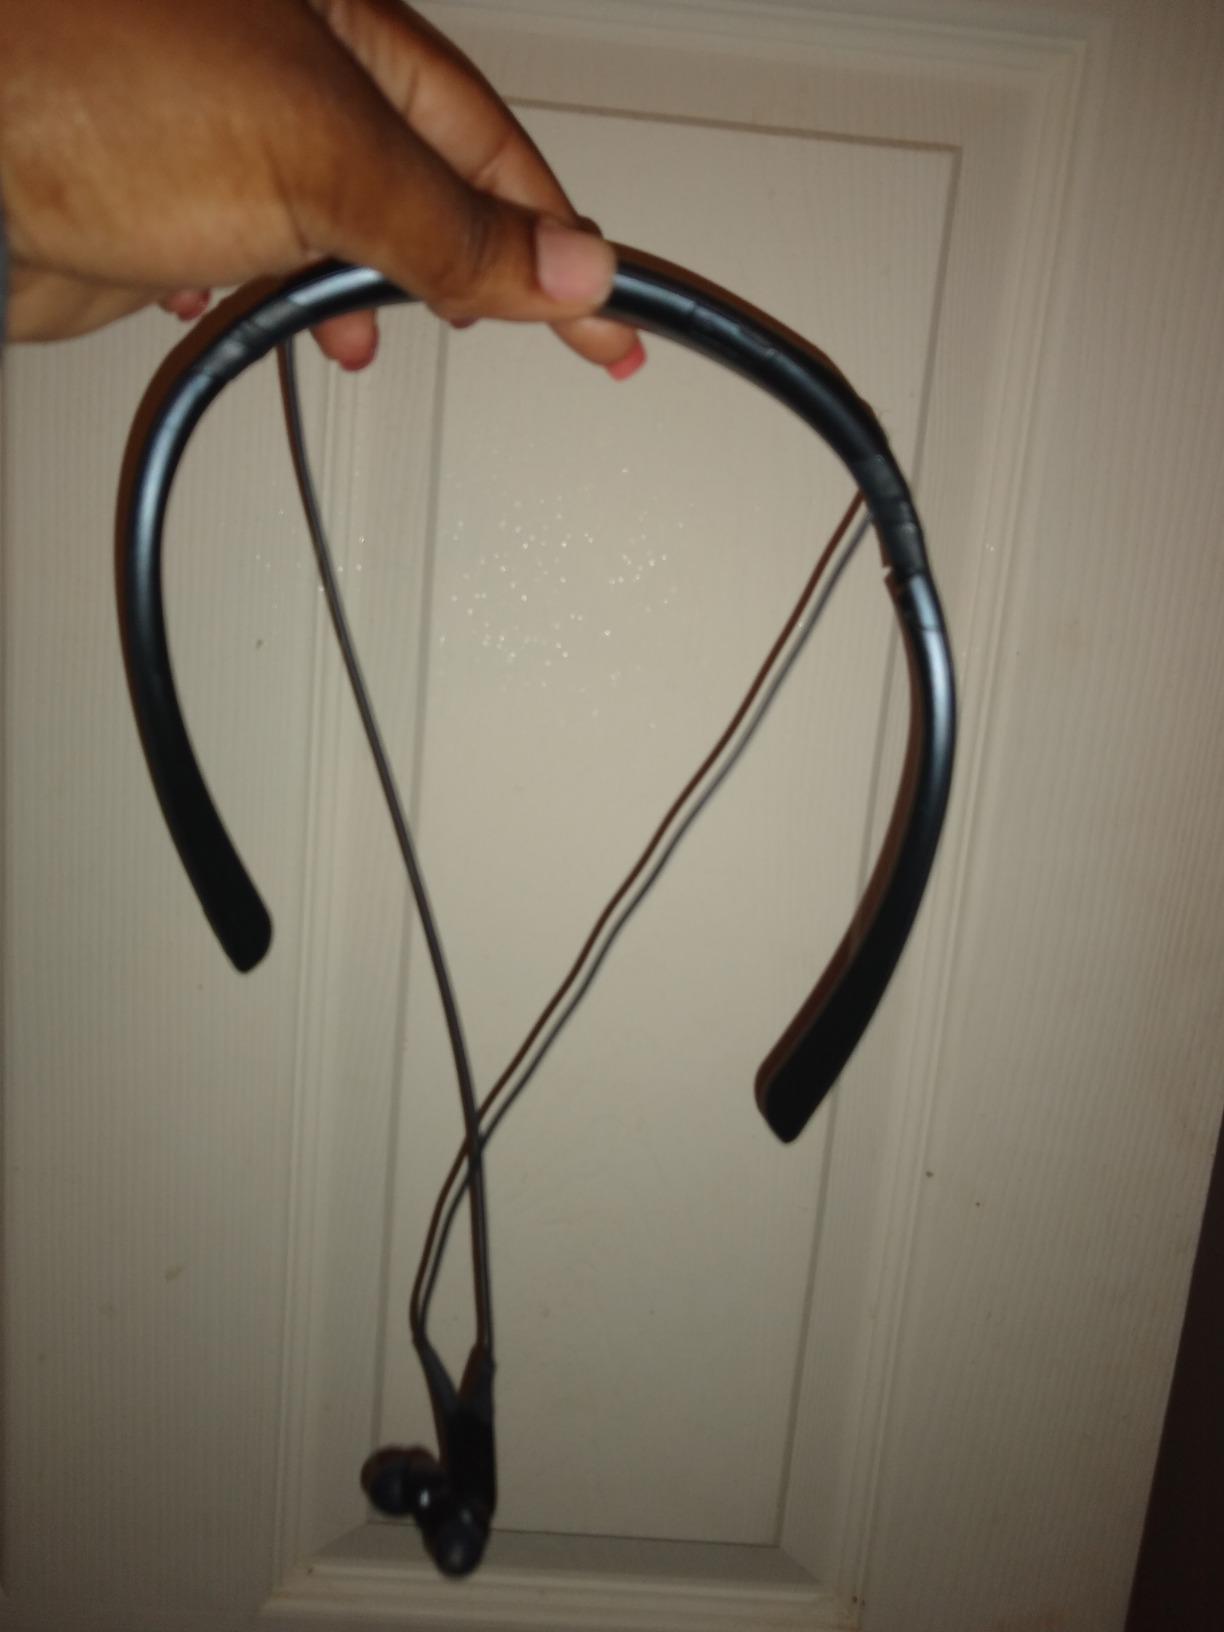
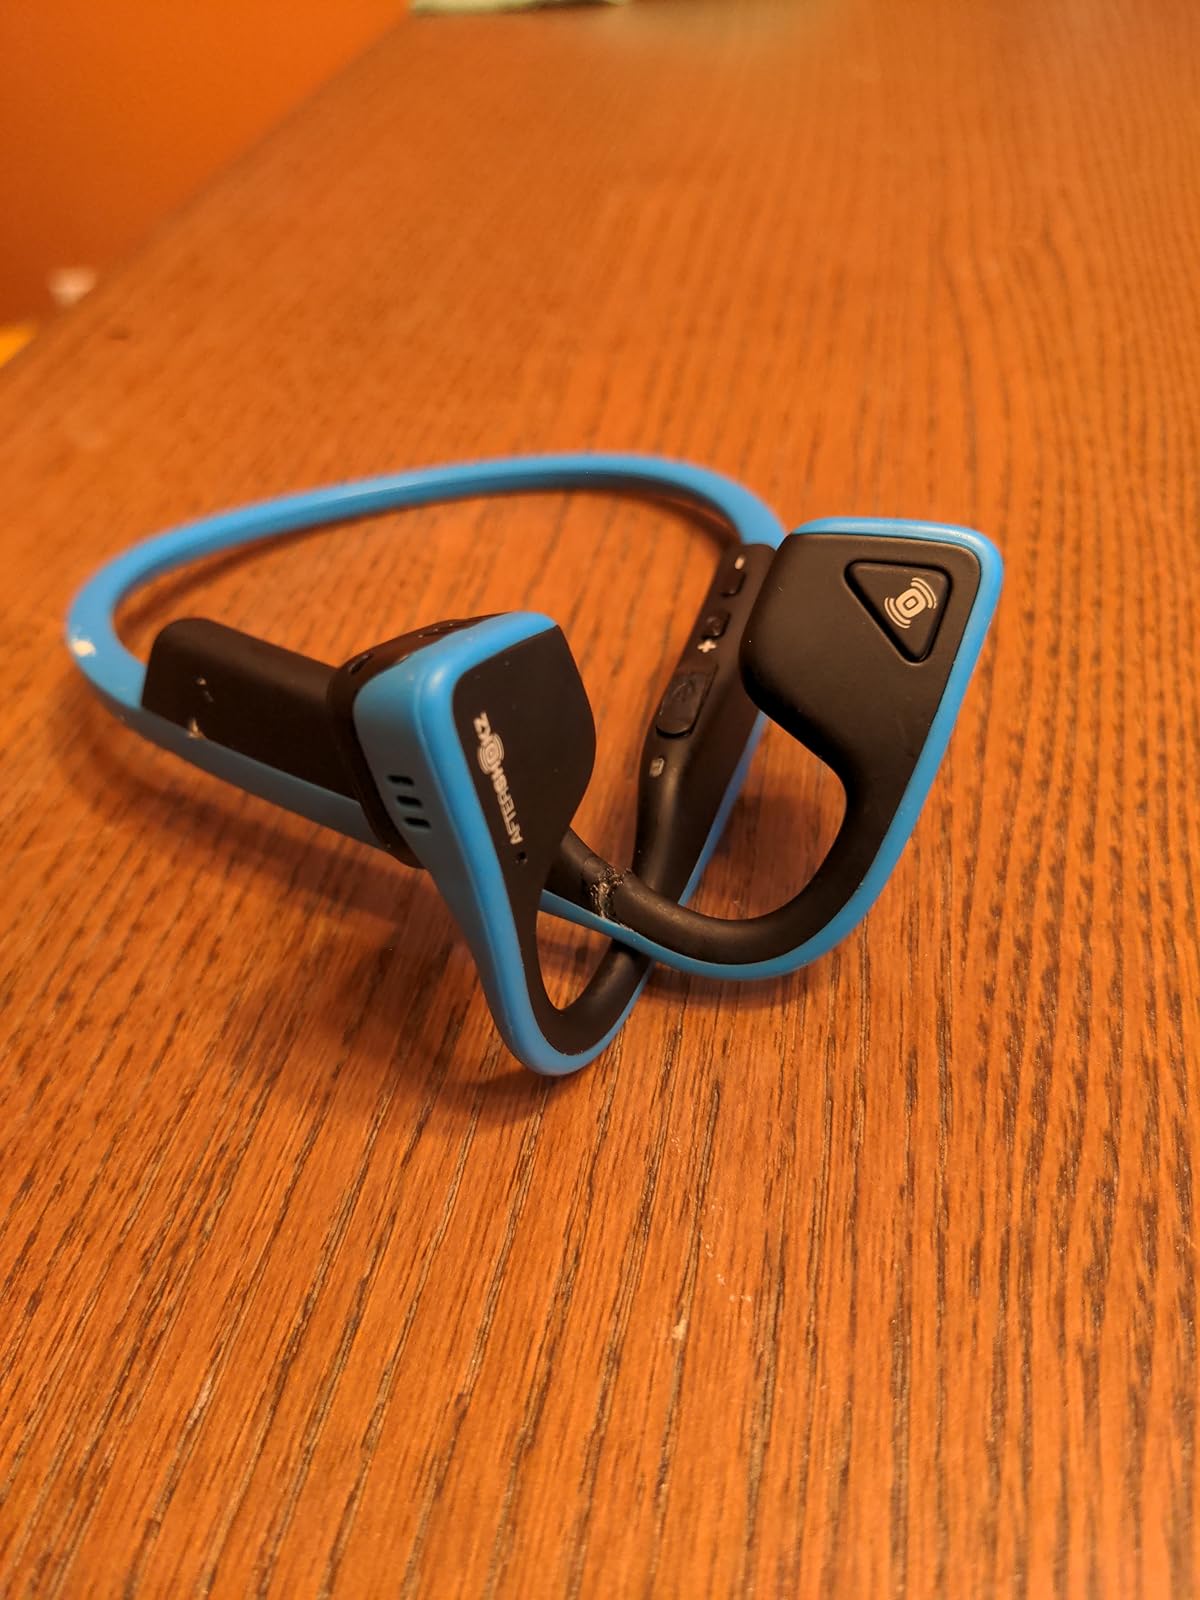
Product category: headphones
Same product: no